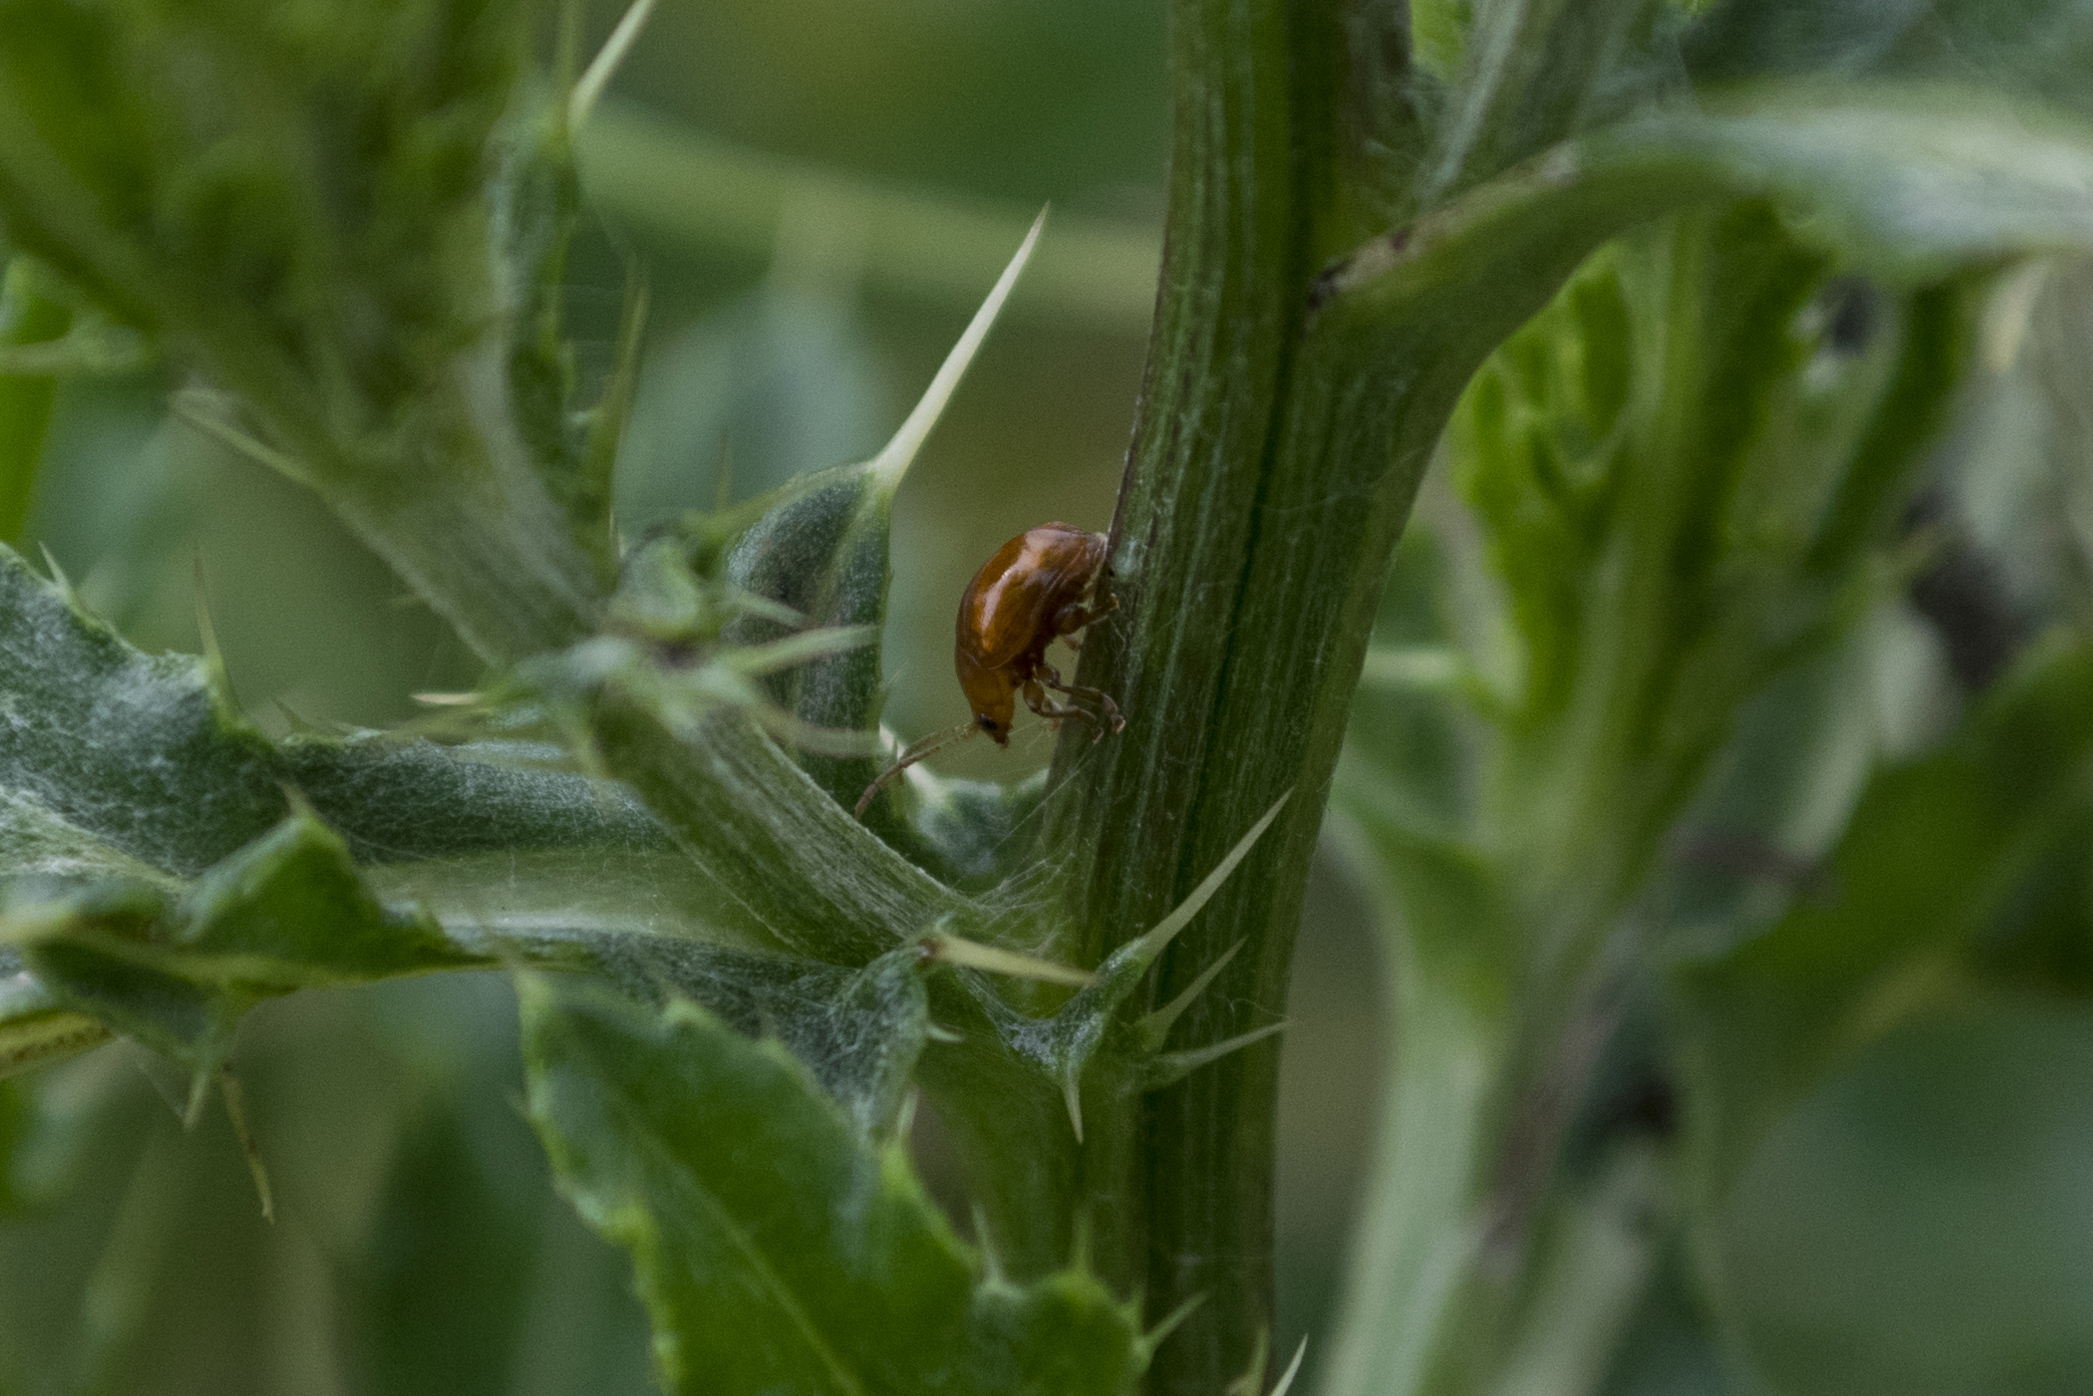
nature, grass, outdoor, plant, lawn, flower, animal, food, green, produce, insect, bug, nikon, fauna, invertebrate, close up, nederland, netherlands, outdoorphotography, paulvandevelde, pdvandevelde, padagudaloma, natuurfotografie, naturephotographer, nederlandinfotos, tor, kever, neocrepidodera, macro photography, flowering plant, land plant